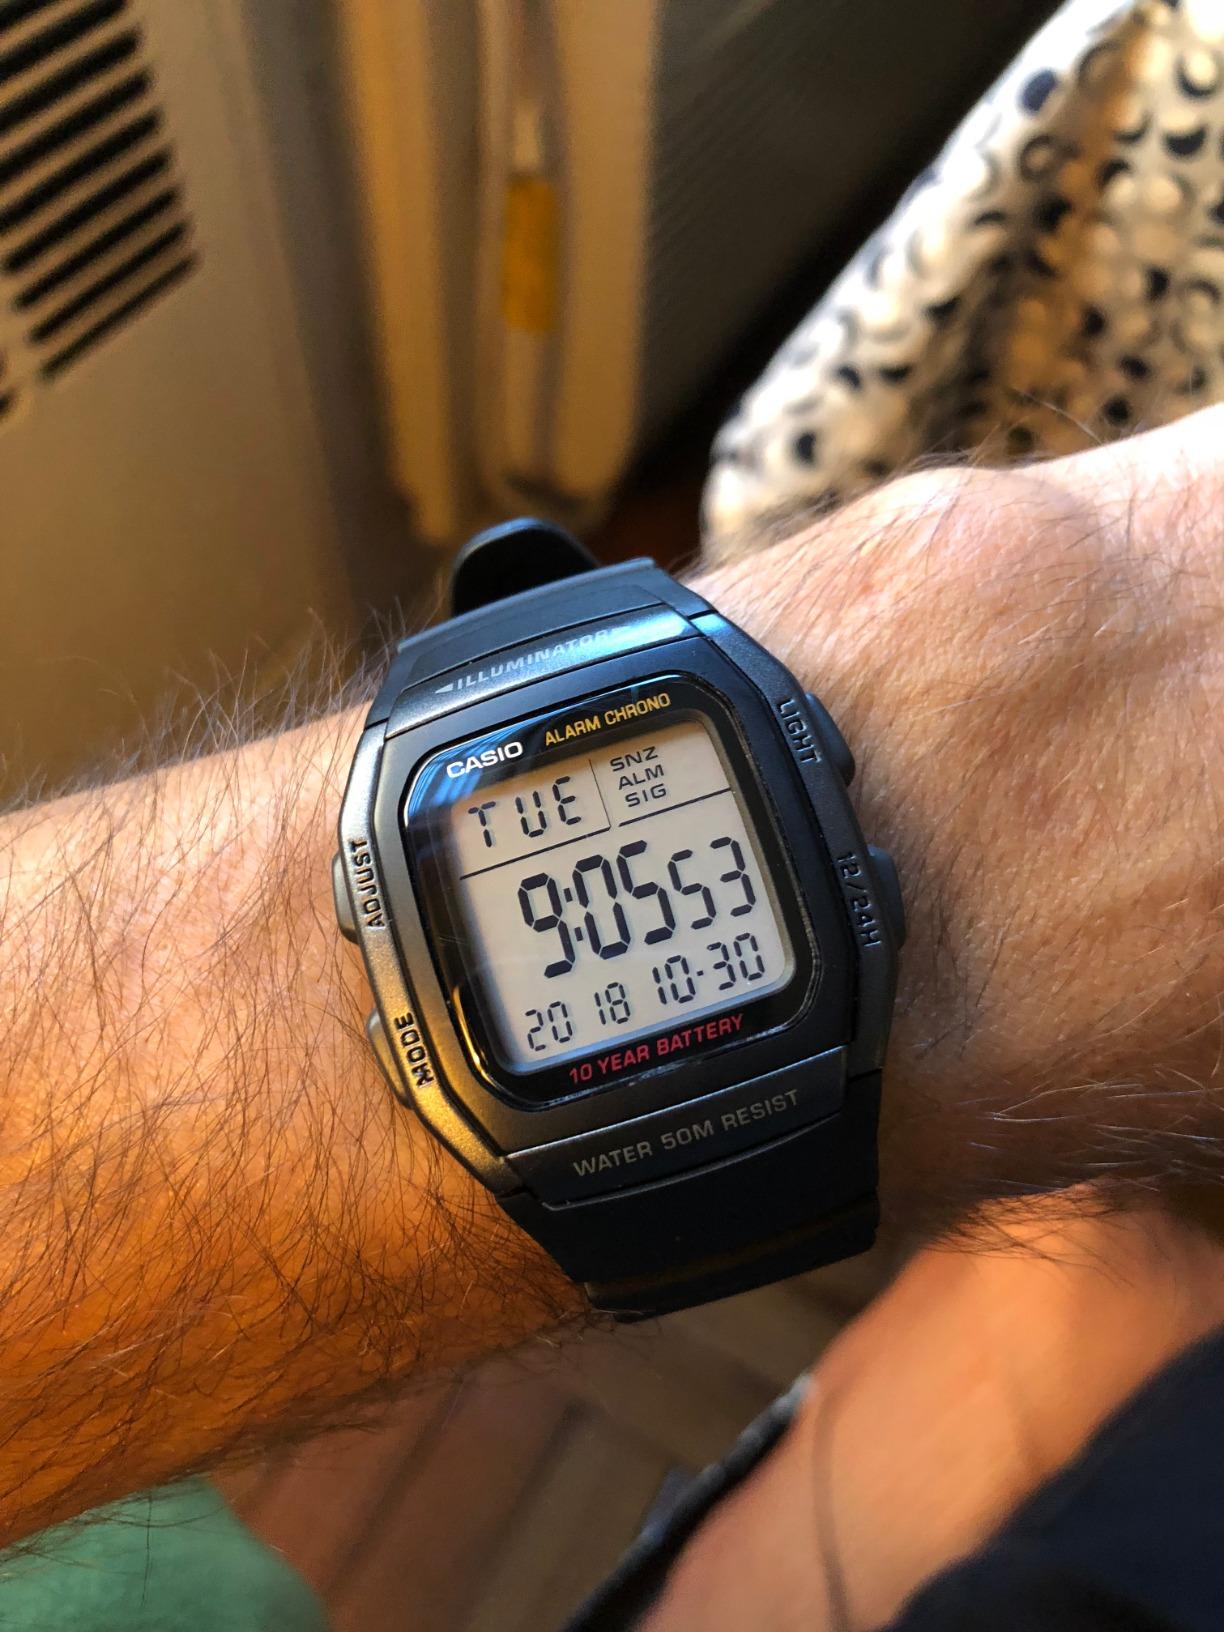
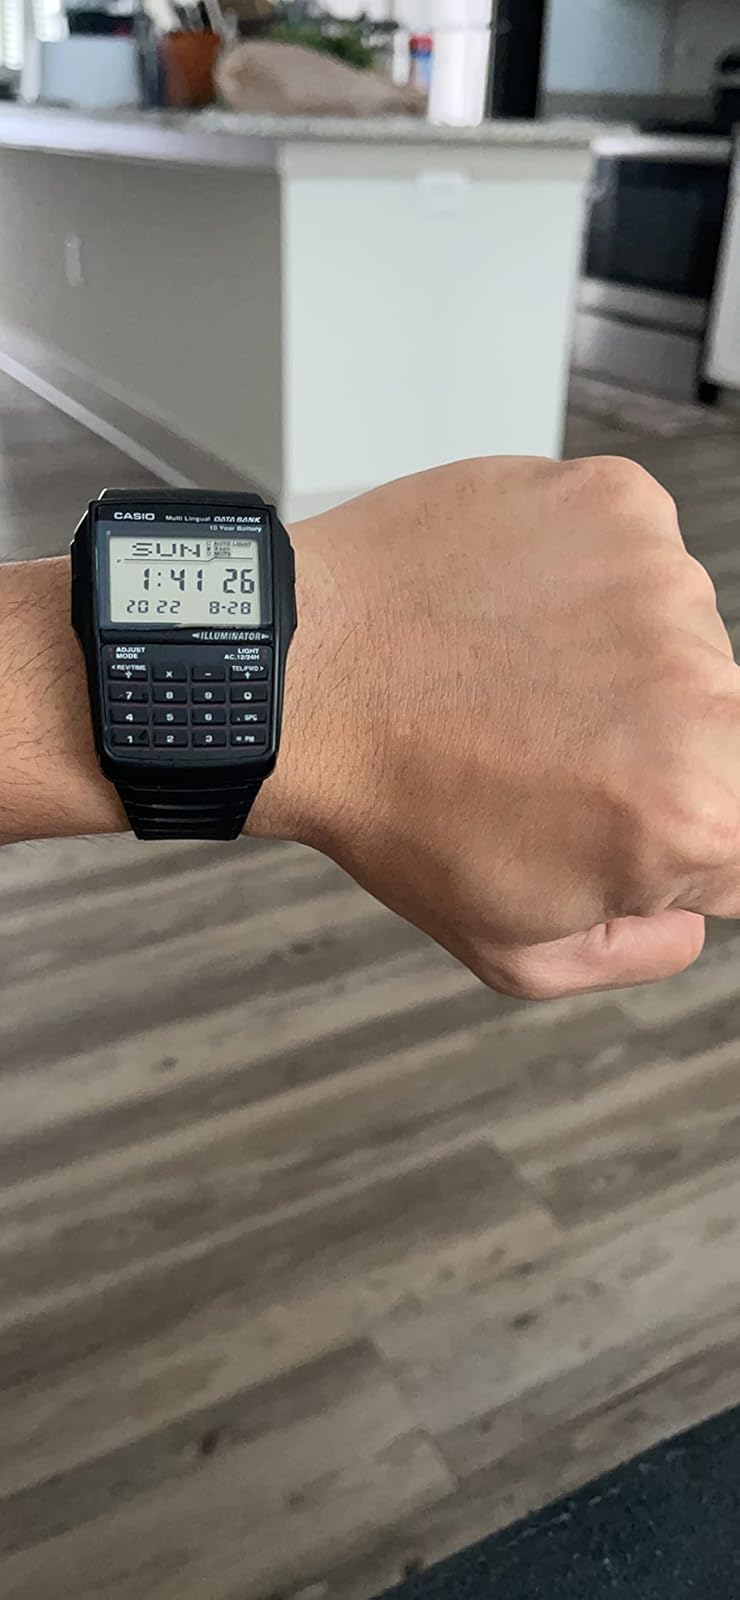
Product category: accessories_watch
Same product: no